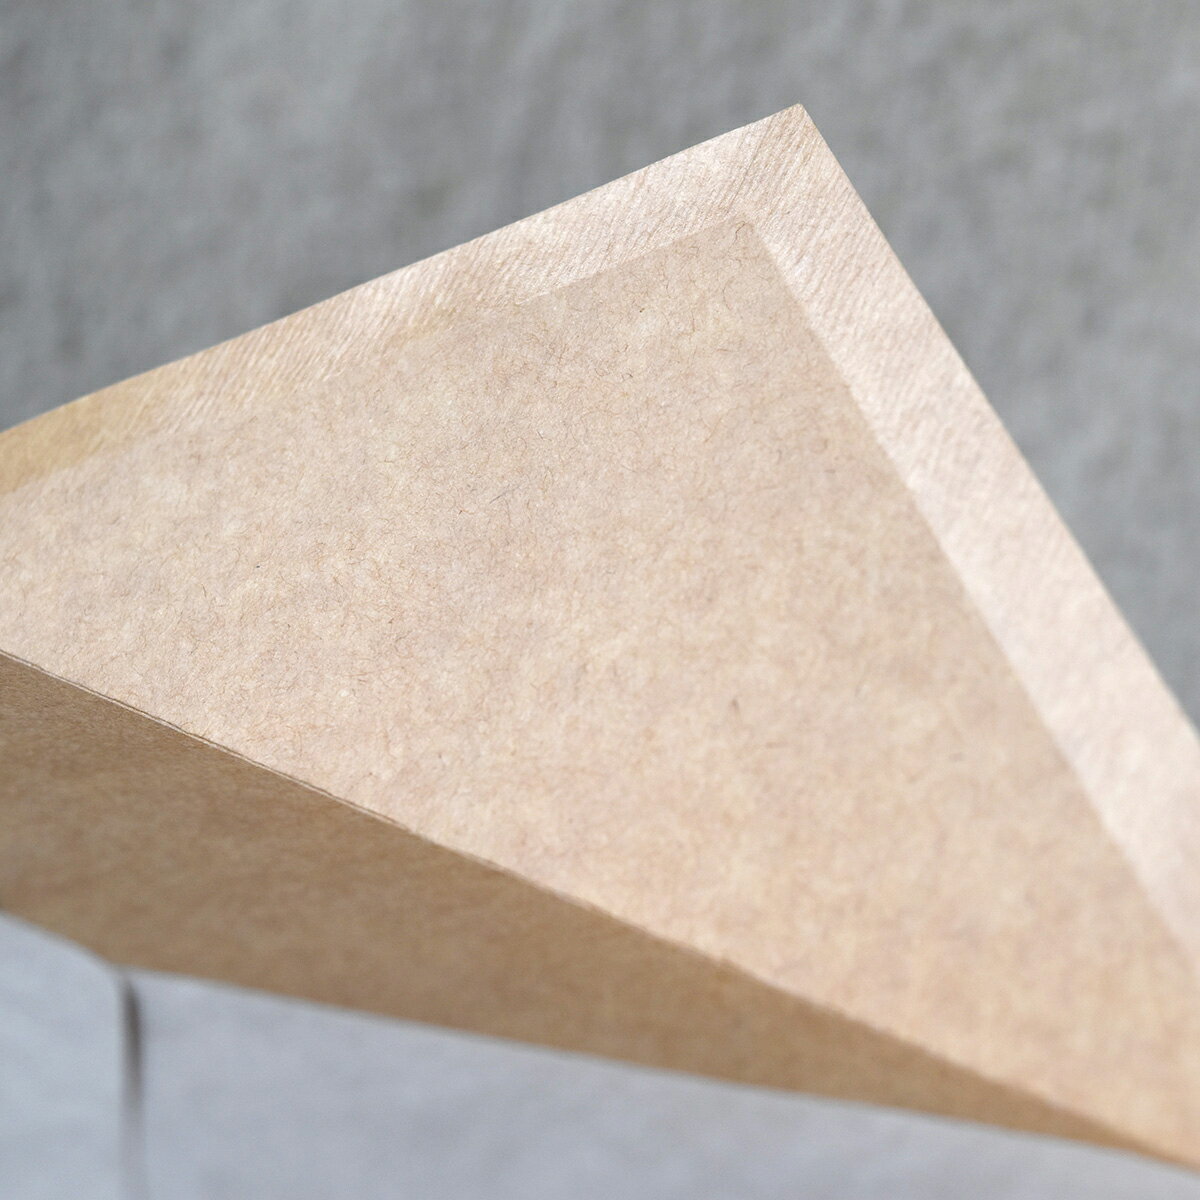
Waste category: paper